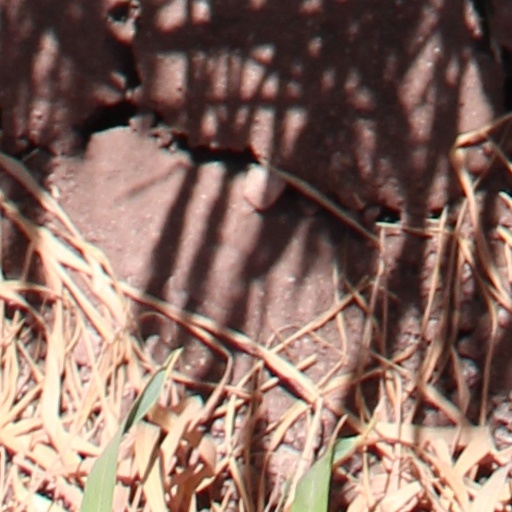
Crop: wheat